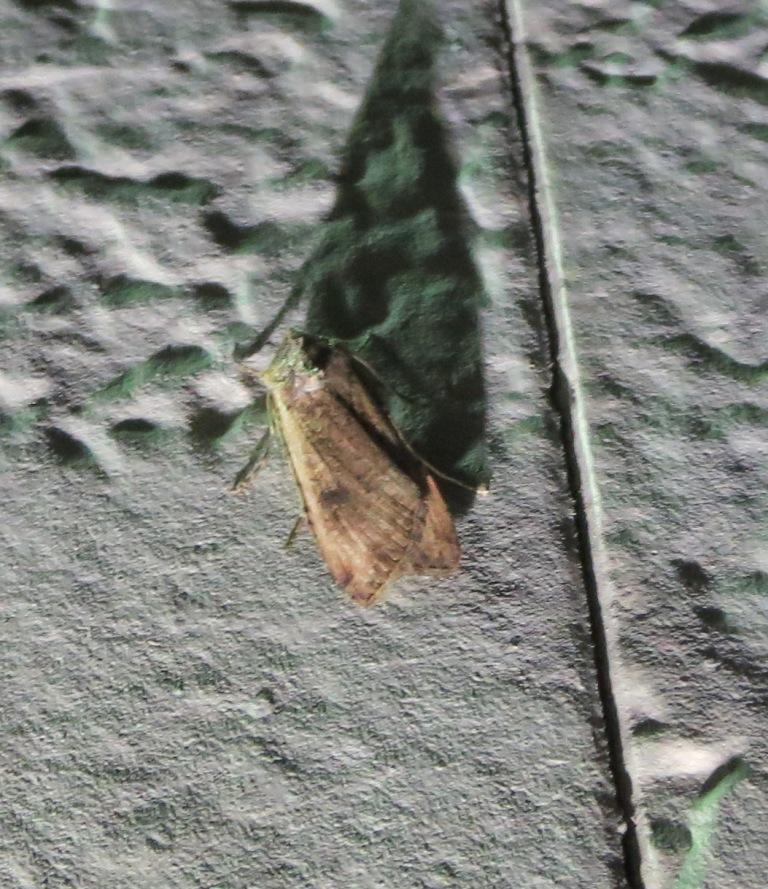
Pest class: cutworms